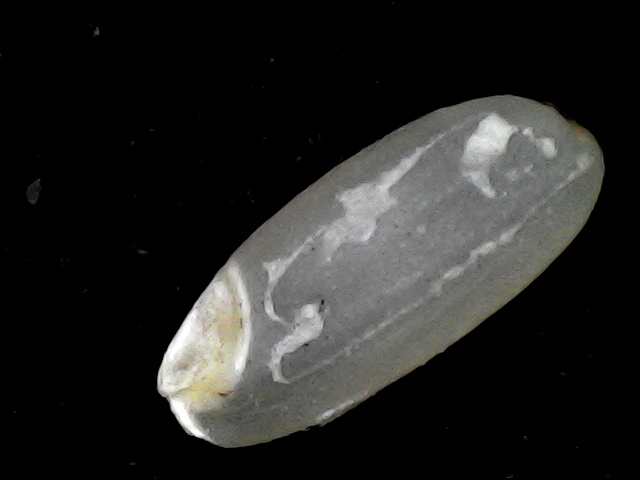
Rice variety: BR22